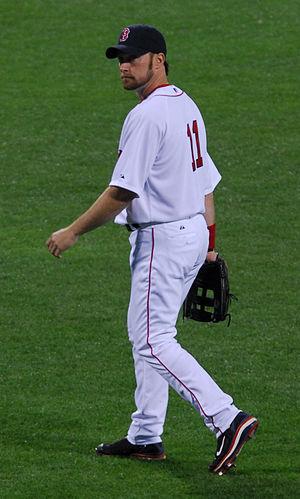
Mark Steven Kotsay est l'actuel instructeur des frappeurs des Padres de San Diego de la Ligue majeure de baseball.